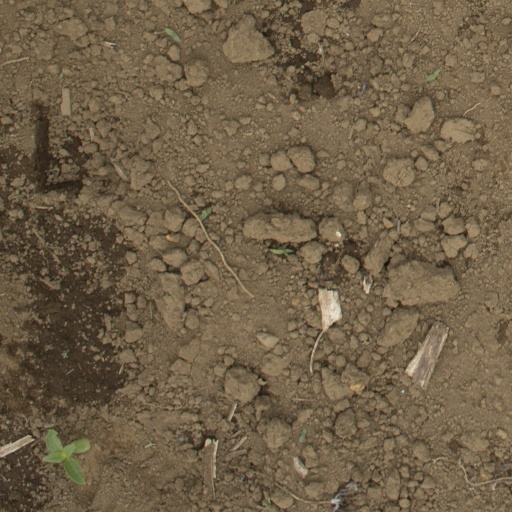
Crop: Jerusalem artichoke